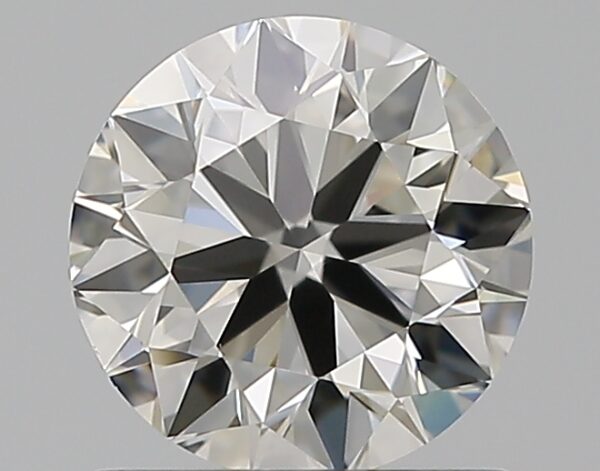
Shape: round
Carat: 0.9
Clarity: VS1
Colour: H
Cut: VG
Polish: EX
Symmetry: EX
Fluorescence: N
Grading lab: GIA
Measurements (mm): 6.06 x 6.09 x 3.81